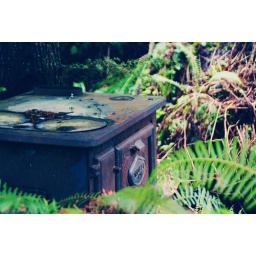
Old oven in forest